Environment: real
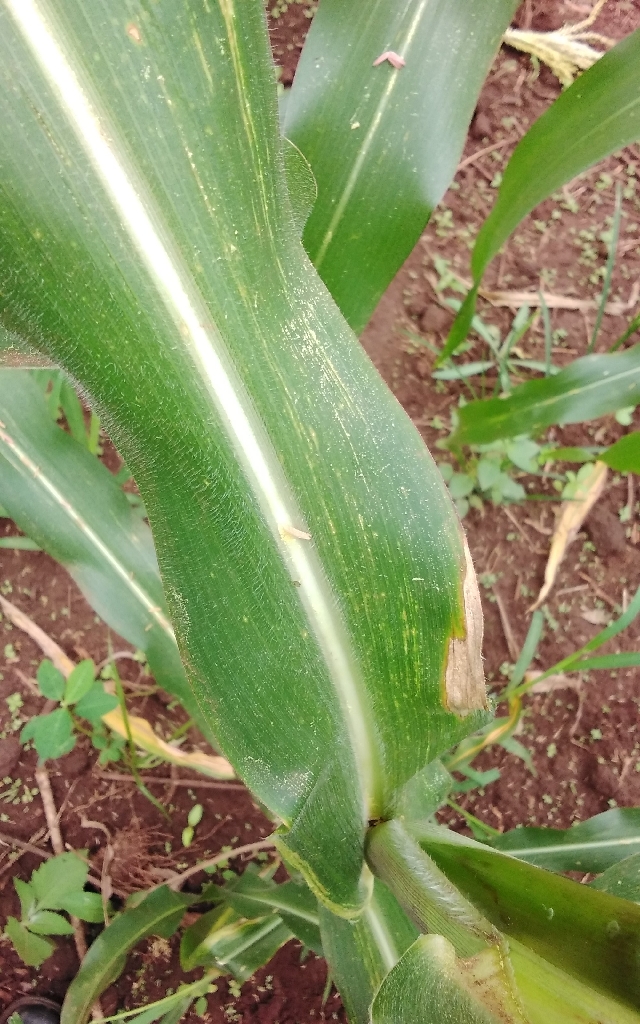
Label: northern_corn_leaf_blight